Myanmar conflict

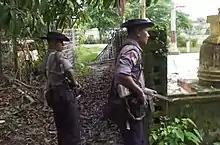
Members of the Myanmar Police Force patrolling in Maungdaw in September 2017.

Seven signatories of the Nationwide Ceasefire Agreement announced on 4 April 2021 that they had decided to join the National Unity Government, including the All Burma Student Democratic Front and the Karen National Union. Some of the groups have resumed hostilities towards the junta government.